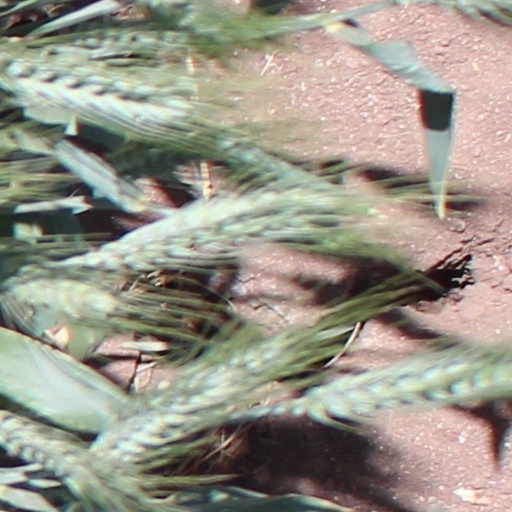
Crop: wheat